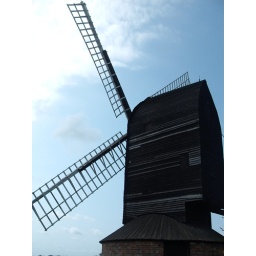
This was in the field right next to the house.. as the house was on a farm! VERY nice house though!